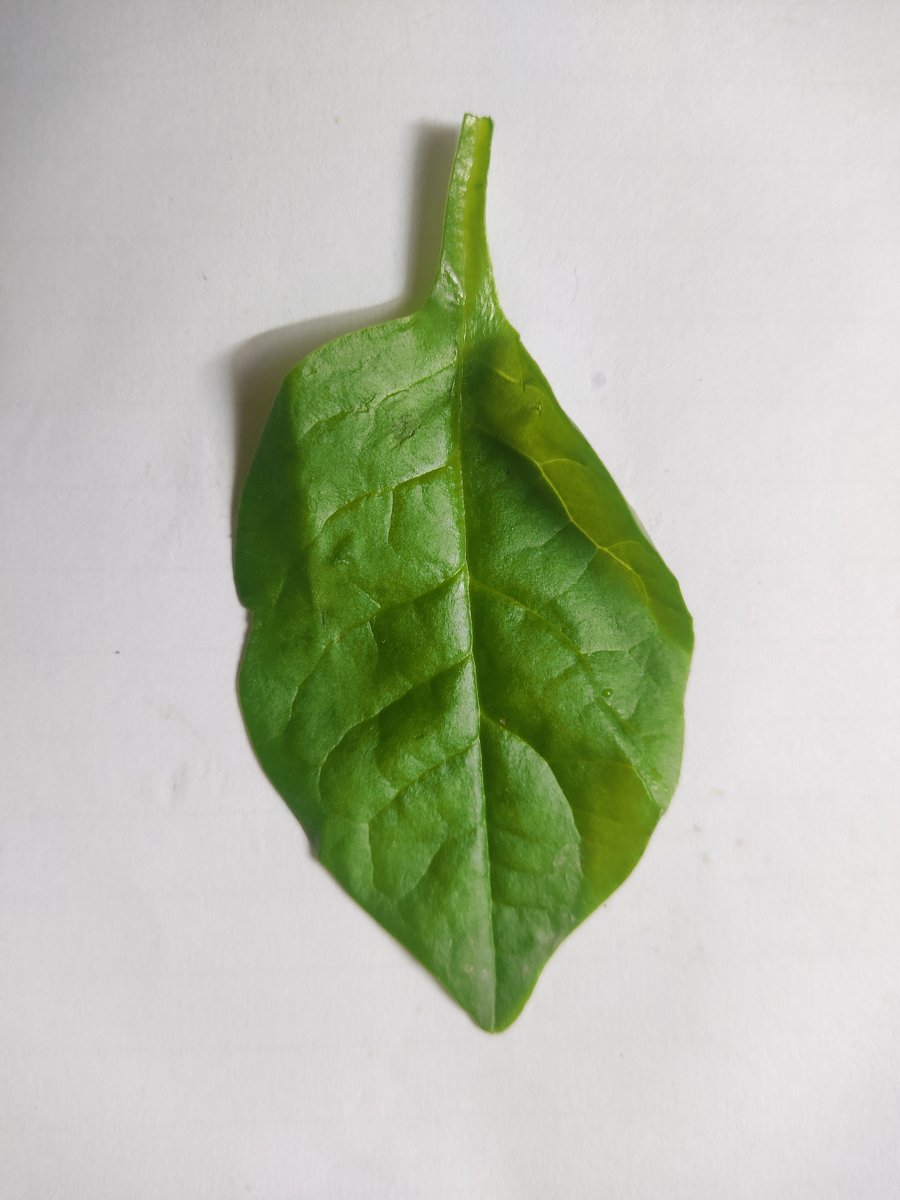
Label: Healthy-Leaf